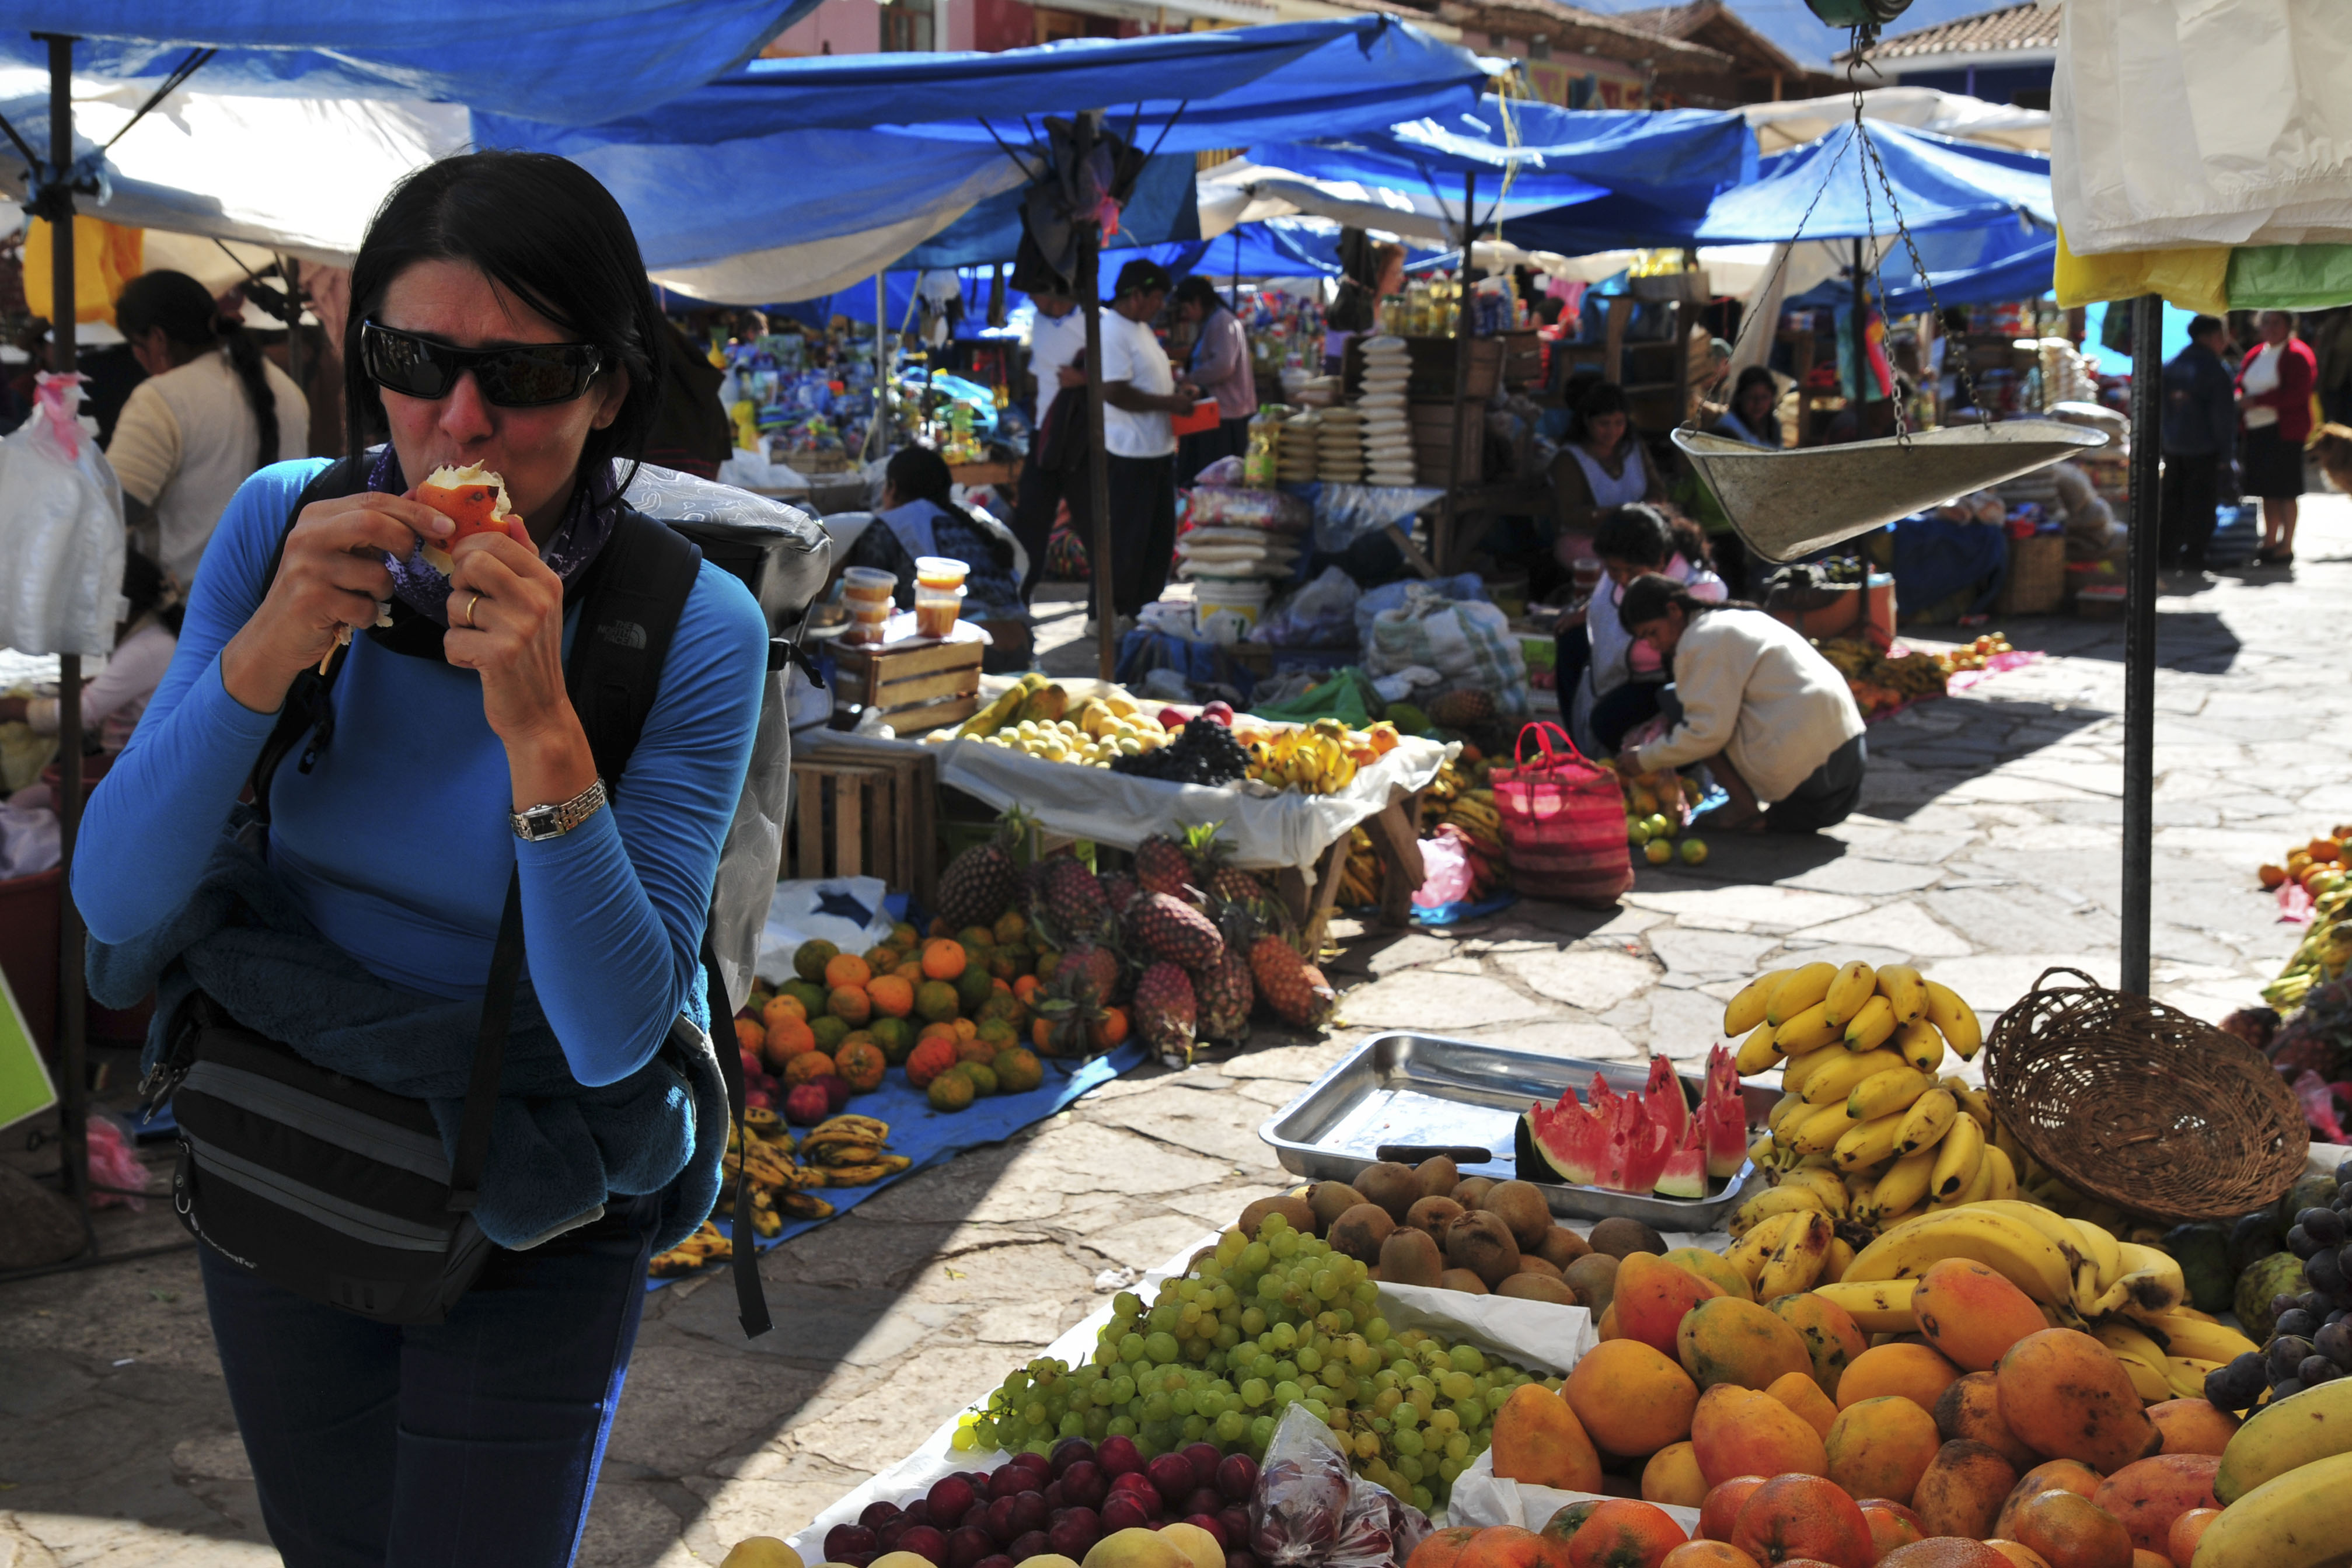
flower, city, food, vendor, bazaar, market, marketplace, nikon, peru, public space, d300, geographical feature, human settlement, greengrocer